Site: brandenburg
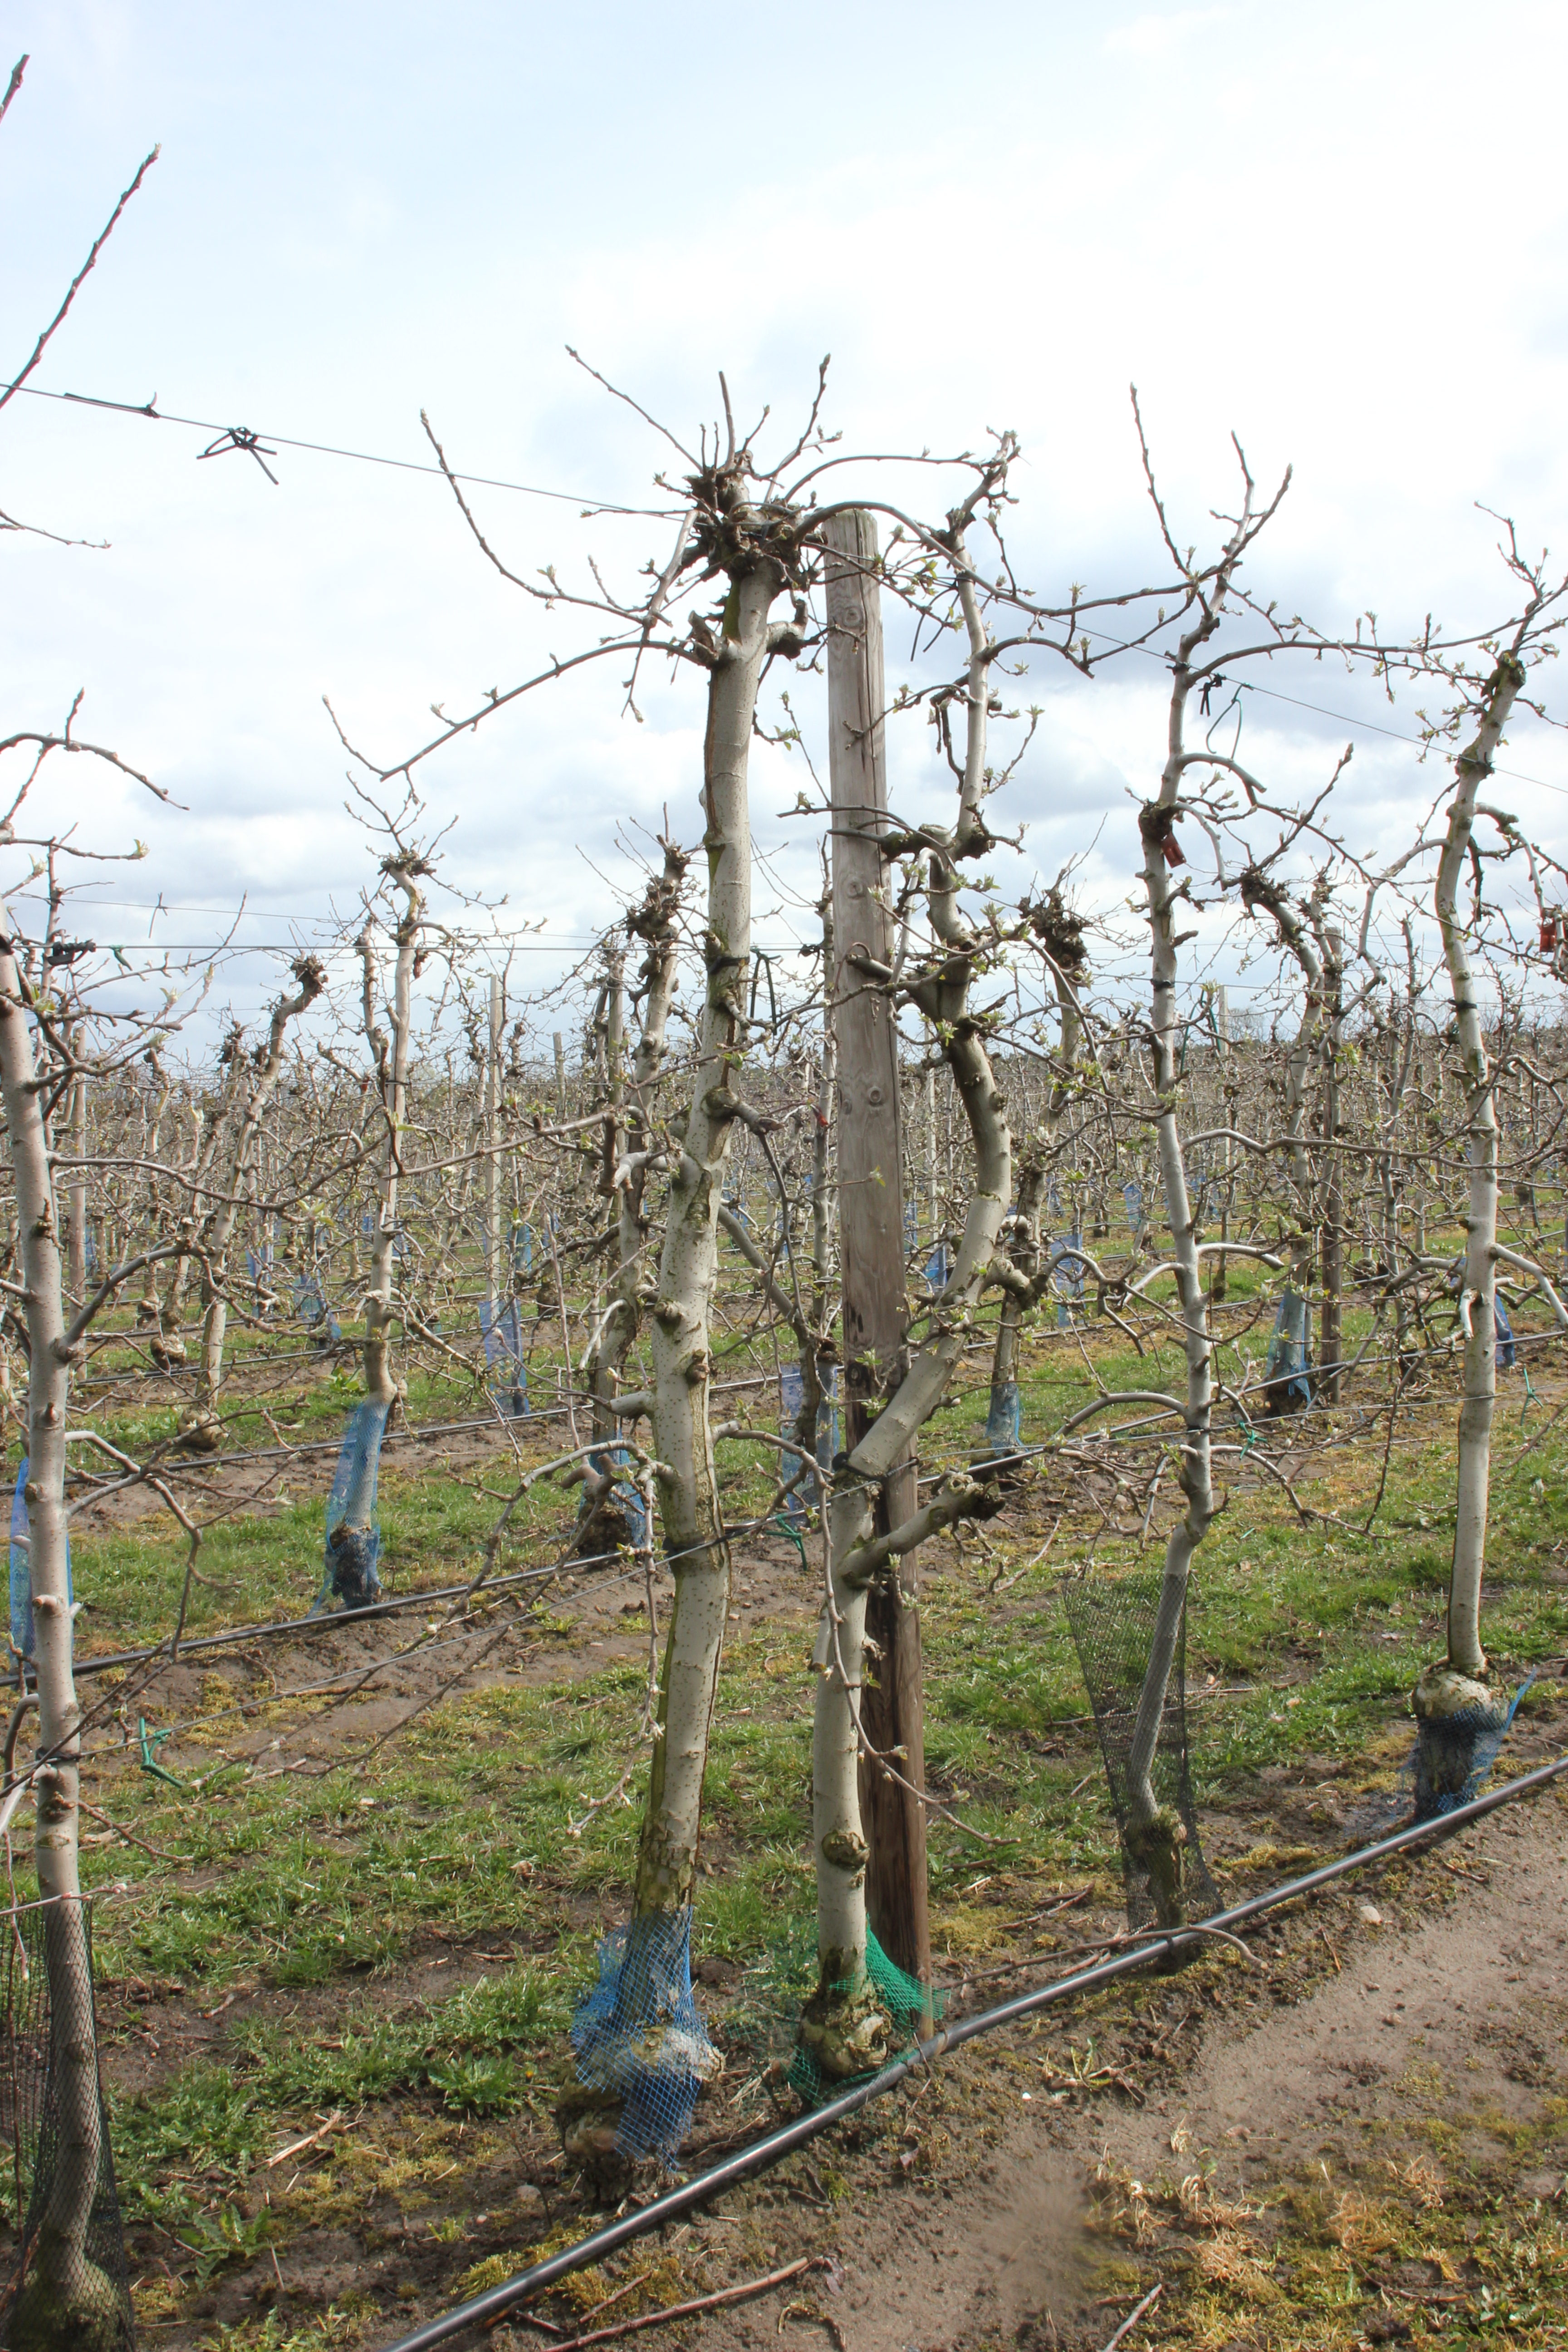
Growth stage (BBCH 55): Inflorescence emergence